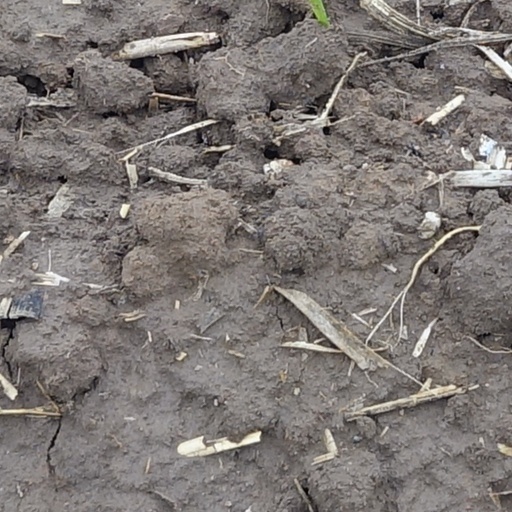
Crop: wheat